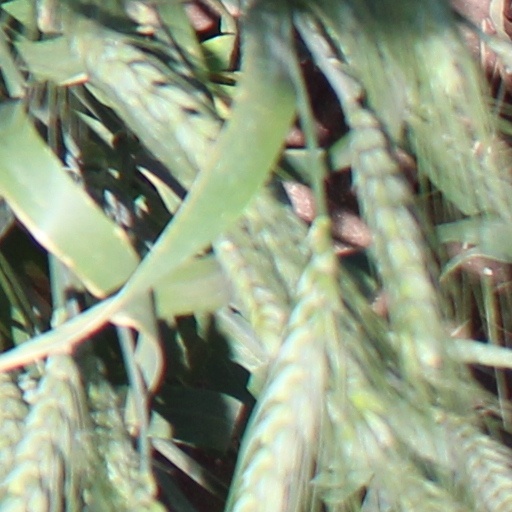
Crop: wheat